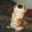
Label: dog